National Telecommunications Regulatory Authority

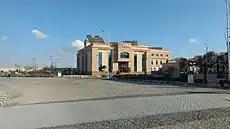
New Borg El Arab city branch.

The regulatory policy the national telecommunications plan make sure of the quality of the telecommunication networks and services are supplied at inexpensive fees for all citizens. Additionally, forming a licensing framework for liberalized offerings and developing a licensing system for networks and services covering character licenses and sophistication licenses for all telecommunication applications. Regulations were approved according to the Egyptian constitution; to prohibit anti-competitive practices, which include the misuse of a dominant role side, pass-subsidization, refusal to supply main facilities, vertical charge squeezing, misuse of data and restrictive agreements as well as planning to create an appropriate environment for the marketplace liberalization where there will be a free competition and investment. The government has approved the certified telecommunications operators in Egypt. The framework guarantees that everyone licensees are dealt fairly and in a non-discriminatory manner, and identifies the technical, industrial, legal and regulatory regulations had to make sure green and fair internet working practices within the telecommunication marketplace.